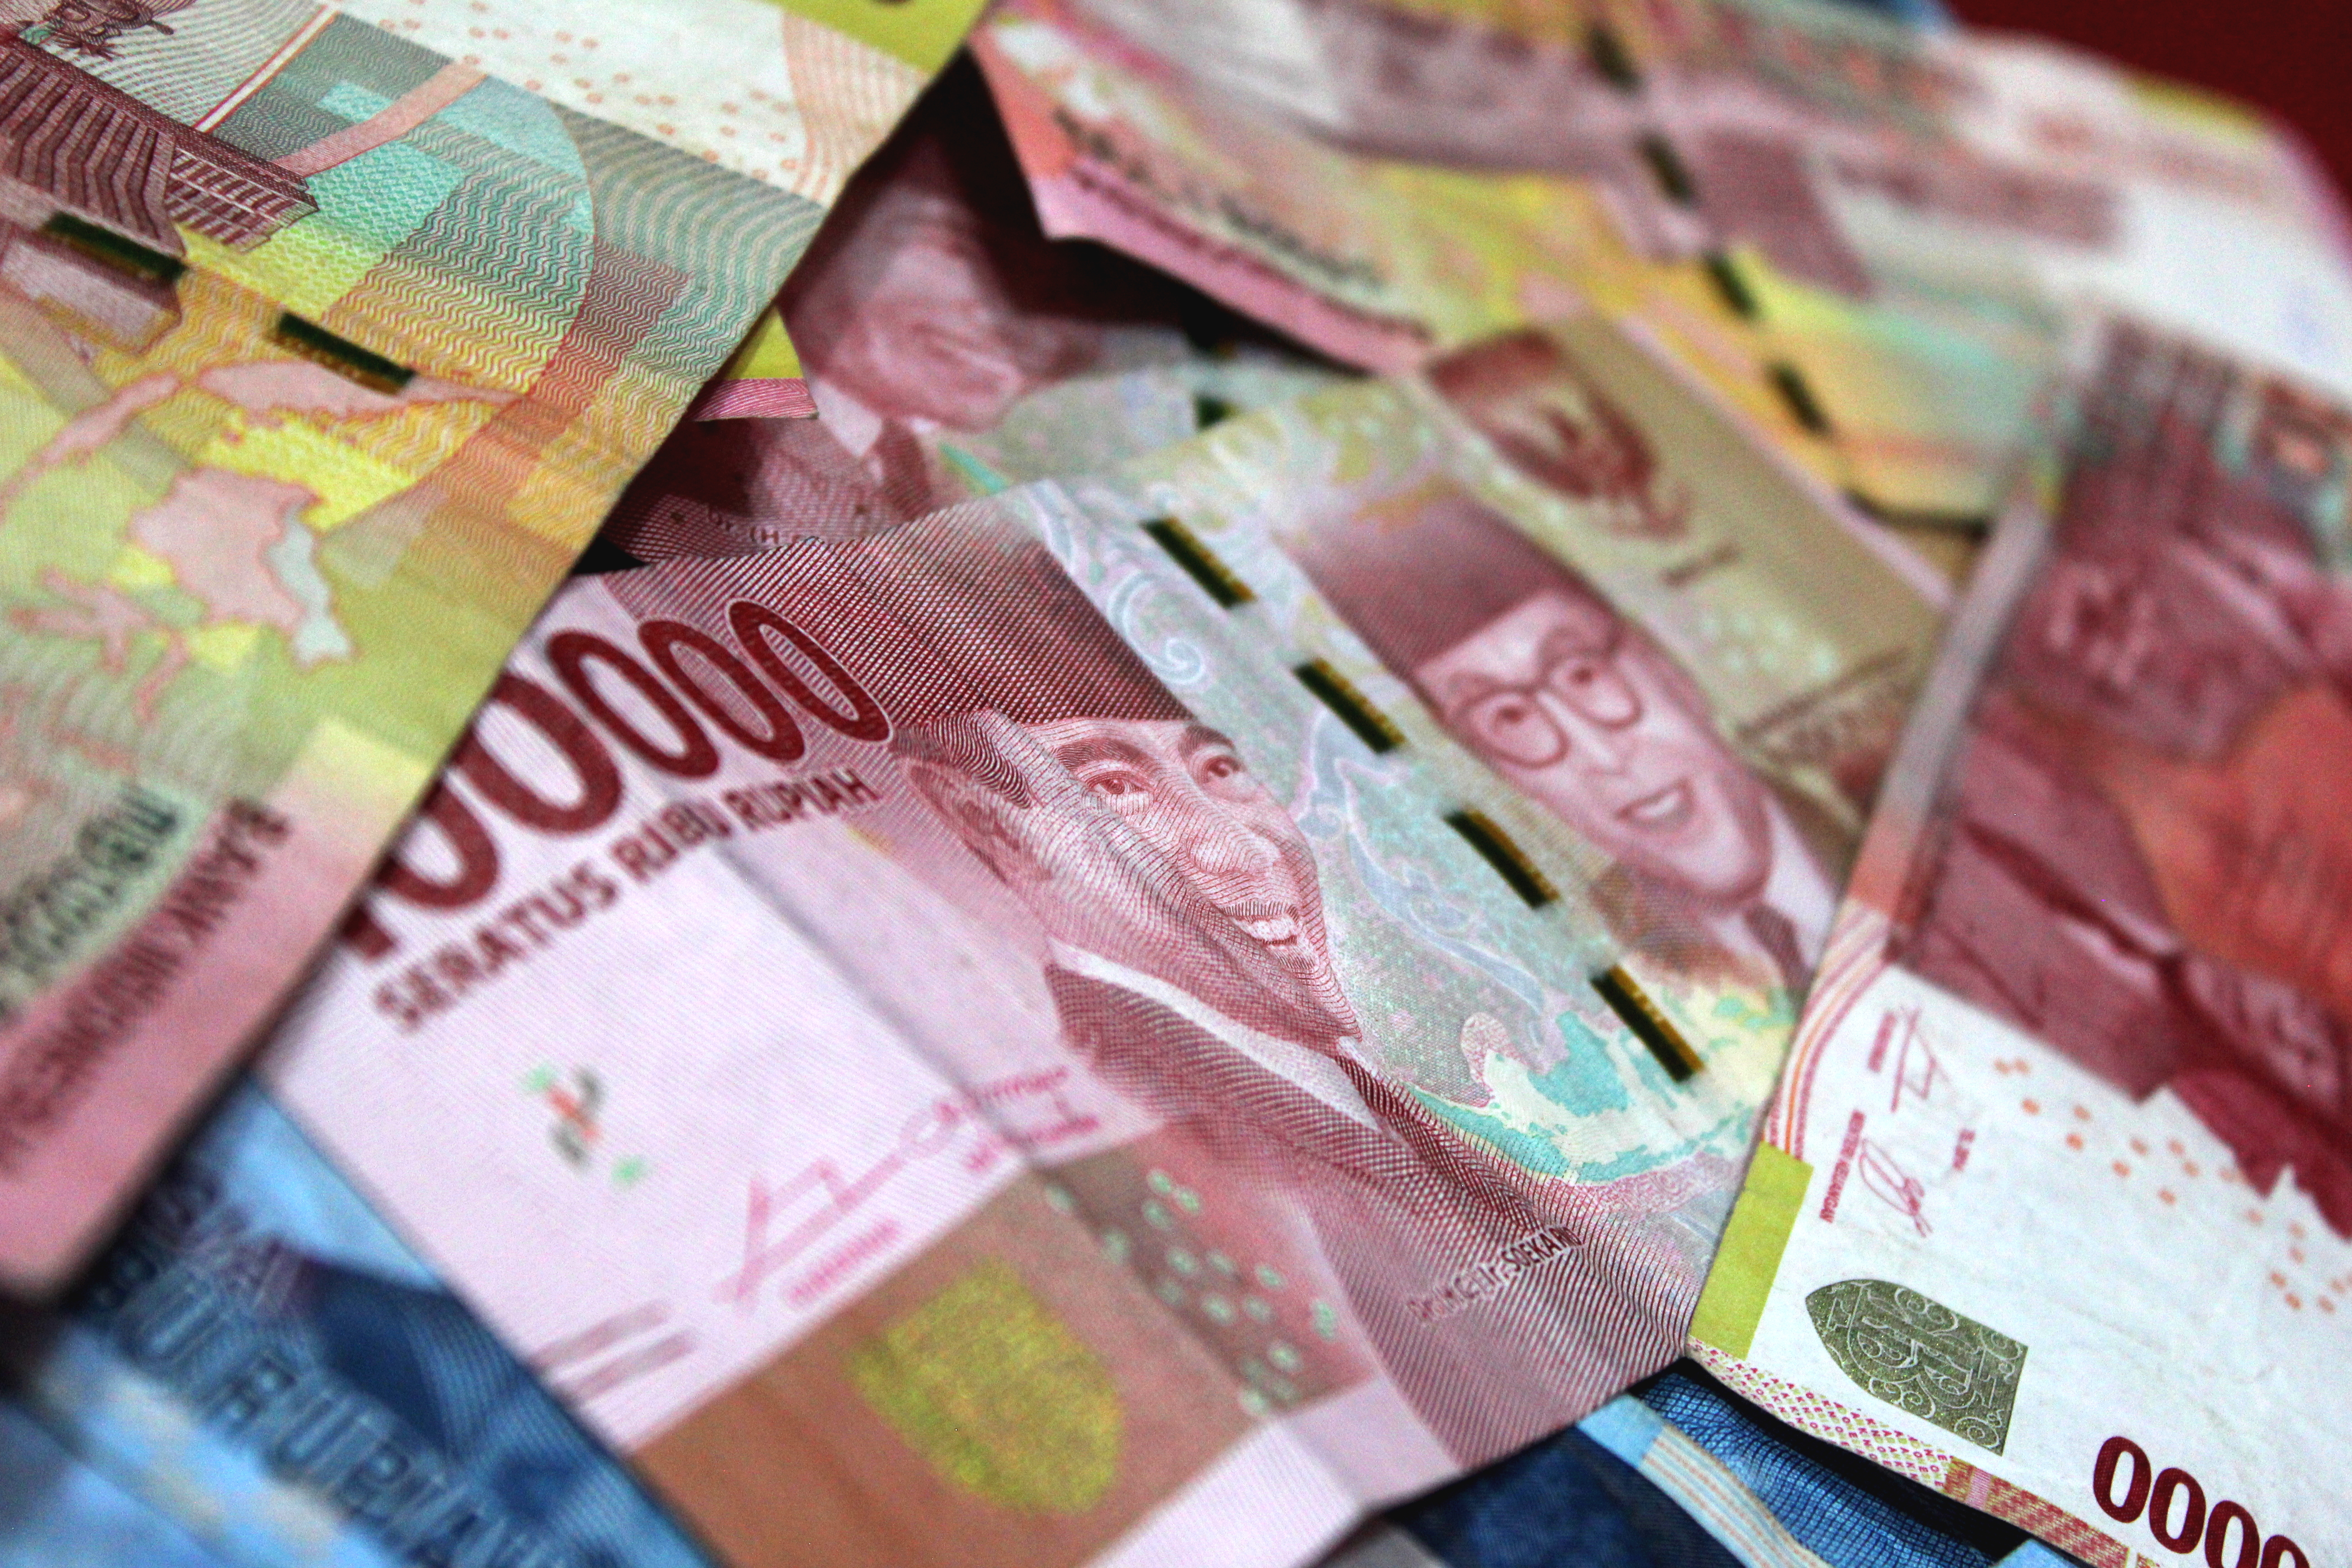
money, rupiah, indonesia, red, blue, finance, economy, cash, currency, product, banknote, saving